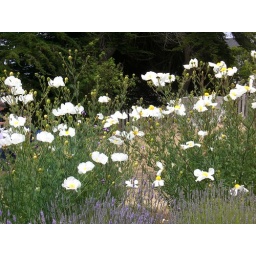
Beautiful white poppies in the Kelly house front yard, Mendocino, CA on 7/4/08